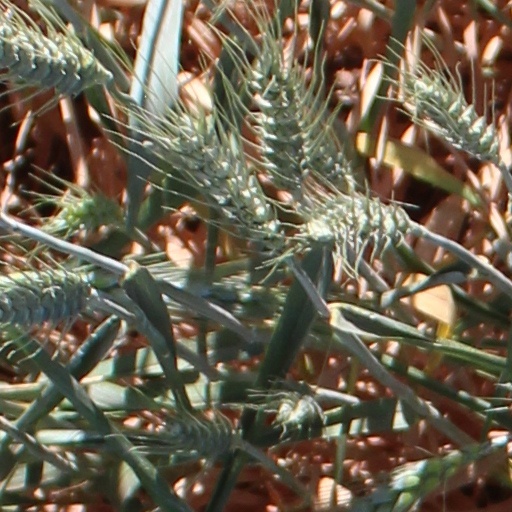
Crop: wheat